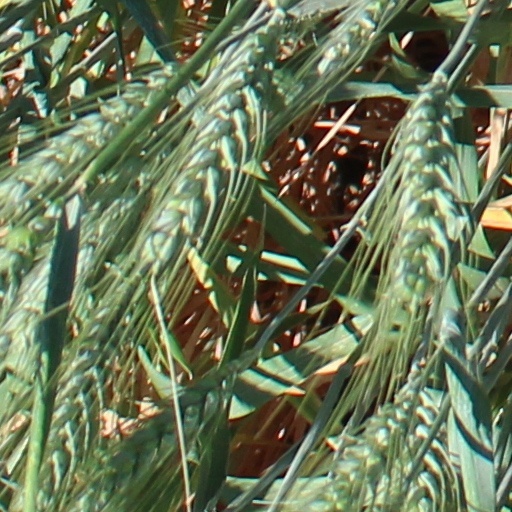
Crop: wheat